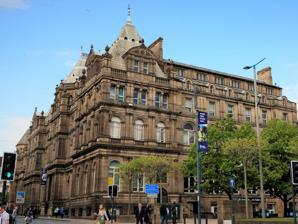
Building: Leeds Central Library
Country: United Kingdom
Year built: 1884
Not to be confused with Leeds Library , a private library. This article is about the public library run by Leeds City Council. Leeds Central Library Leeds Central Library from The Headrow General information Status Open Type Public library Architectural style Italianate Town or city Leeds Country England Construction started 1878 Completed 1884 Opened 17 April 1884 Client Leeds City Council Design and construction Architect(s) George Corson Designations Grade II* listed Website leeds.gov.uk/libraries/central-library Leeds Central Library is a public library in Leeds . Situated in the city centre, on Calverley Street, it houses the city library service's single largest general lending and reference collection and hosts the Leeds Art Gallery . Services available from the building include an Art Library, a Central Children's Library, a Central Lending Library, a Business and IP Centre, Information and Research Library, a Local and Family History Library and a Music Library. History The Central Library is a Grade II* listed building and was constructed between 1878 and 1884. The building was opened on 17 April 1884 by the Mayor, Alderman Edwin Woodhouse as the Leeds Municipal Offices. It was intended that various scattered borough departments would be accommodated in the building so that the administration of Leeds would be concentrated in the Municipal Offices and the Town Hall . A design competition was held to choose a design for the building. There were 26 entries and the winning architect was a Leeds man of Scottish origin – George Corson . He said: I determined that the new buildings adjacent to the Town Hall would be similar in style to the Town Hall but not identical in treatment. Corson's plans included dividing the buildings into a "business" side, which fronted on Calverley Street, and the "popular" side which led onto Centenary Street (now the Headrow ). The "popular" side was occupied by the Free Public Library and took up less than a third of the whole building. This consisted of a Reading Room (currently the Tiled Hall cafe) on the ground floor, a lending library on the 1st floor and Reference Library on the 2nd floor. The "business" side was represented on the ground floor by the large pay office (currently the Central Lending Library) where local people came to settle their gas, water and rates bills. The borough engineer and the sanitary departments were on the first and second floors respectively. The total cost of the building was estimated in the region of £120,000 (approximately £6 million today). On 3 October 1888 the Mayor, Alderman Archibald Witham Scarr (1827–1904) opened the new Art Gallery extension, designed by William Henry Thorp (1852–1944). The Tiled Hall, formerly the Reading Room, was then converted to a sculpture gallery and the Reading Room was transferred to the Art Gallery and renamed the News Room. The Commercial and Technical Library was established in the News Room in 1918, but in cramped conditions. In 1955 it moved into the Tiled Hall. The Commercial and Technical Library was then able to expand and have both a lending and a reference collection. A gallery for staff use was also created in the Tiled Hall where further book stock was shelved and work space was created for the typists from the cataloguing department. The ceiling and walls of the Tiled Hall were then hidden for nearly fifty years behind a false ceiling, bookcases and panelling. The Music Library was moved into the Tiled Hall space in 1998 but was only there until 1999, when the Central Library building closed for refurbishment and rewiring. The 1950s panelling and bookcases were removed, along with the false ceiling, to once more reveal the Tiled Hall and the inevitable damage caused by work done in the 1950s. The present restoration work has now fully restored the Tiled Hall to its original magnificence, after a £1.5 million refurbishment of the gallery and the adjacent Art Gallery . The renovation was completed in June 2007, including opening up the magnificent Victorian tiled hall (used as a café and bookshop) which links the gallery and the library.  At first floor level there is direct access from the gallery to the Art Library. Architecture Exterior The building was constructed of Yorkshire stone from the local quarries at Dacre Bank, Harehills , Meanwood and Weetwood . Corson was a perfectionist and instructed the contractors in how to dress and lay the stones to minimise weathering. The roof is made of Westmoreland slate. The entrance steps are made of Shap granite; a tough, slip proof material commonly used for kerb edges in Leeds . The exterior columns are also made of granite and it would have taken much work to get them perfectly smooth. The exterior stone carving is by Benjamin Payler and Matthew Taylor of Leeds. Calverley Street: entrance hall and stairwell The Calverley Street entrance was originally the main entrance to council offices. The foyer pillars are Devonshire marble and the internal doors leading from the entrance to the foyer have alabaster and marble surrounds on the entrance side. The alabaster arch was created by Farmer & Brindley of London. Foundation stones are set above those same inner entrance doors. In the stairwell area itself the carved areas are made of limestone from Caen in Normandy, as this limestone is softer than English limestone and was easier for the stonemasons to carve. This also meant that it was more fragile and liable to damage. The stairwell area pillars are made of Devonshire marble and there are beautiful stained glass windows, though unfortunately their provenance is unknown. The windowsills are made of Devonian marble, the same material as the seats on the stairways. The blue and white tiles with a floral motif are made by Smith and Co., of Coalville . The blue and white tiles near the lift are by Minton, Hollins and Co. The brown tiled border was probably supplied by Maw and Co. Central Lending Library The Local & Family History Library The current Central Lending Library was originally the office where people went to pay their rates, gas and water bills. The pay office measured 78 ft by 38 ft and had a counter 62 ft long; the central portion for the Water Department, the right side for the Rates Department and the left side for the Gas Department. Beyond the counter was a row of double desks to seat clerks. There are still original Victorian tiles on the wall and it is hoped these will be restored in the future. The Tiled Hall Tiled Hall Café This room was originally the main library reading room and is 80 ft long by 40 ft wide. The Reading Room was used for the opening ceremony and was described by The Yorkshireman as "a magnificent place. The floor is the finest parquetry in oak, walnut and ebony." The roof was so magnificent it was feared that "people will be continually gazing up at it, instead of quietly reading the magazines and newspapers". A report of the opening noted that "inside the edifice a select company assembled to participate in the opening ceremony. On a slightly raised dais were seated the Mayoress and other ladies of note. Behind... stood a mixed group of politicians, barristers , clergymen, magistrates , merchants and manufacturers . Here and there in various parts of the handsome reading room were well known local dignitaries and would-be dignitaries." The floor is parquet and is made of oak, ebony and walnut. During the recent extensive restoration a gallery and shelving from the 1950s/60s were removed. The original marble pillars were revealed and restored, as well as the tiled walls, with medallion portraits in relief – among them Homer , Shakespeare , Milton , Goethe , Burns , Scott , Horace and Macaulay . The sculptor of the medallions was Benjamin Creswick of London. The roof is divided into segmental arches, each arch composed of a mosaic in red, buff, grey, blue and green hexagon bricks with golden bosses. There are less of the green ceiling tiles than other colours. It is thought this is because the green tiles were more expensive. The gold ceiling bosses, which are open-ended, were part of the original Victorian ventilation system. Each ventilation pipe is entirely separate from all other others and vents directly to the roof. Originally, the room was lit by 72 incandescent electric lamps. This room is now the home of the Tiled Hall cafe. Staircases Staircase The stone staircases have a polished and moulded wide hand rail of marble with stone dogs carved on them at the top and bottom of flights. The steps have iron edges and the floor is mosaic. The pillars on the staircase are made of 380 million-year-old Devonian coral reef and coral fossils can be seen in them. On the second landing, just before the Arts Floor, are Devonian Marble seats. The carved heads of Chaucer , Lamb , Shakespeare and two unnamed individuals can be seen here, on the carved capitals. All general interior carving (except the alabaster arch) is by a team led by John Wormald Appleyard of Leeds. Arts Floor Art Library The Art Library was originally the lending library which had aisles and a central nave. The library had terracotta columns and arches. The lending library bookcases were made of American walnut. These have subsequently been lost. The side room was originally a small museum, only 22 ft square, and contained, among other exhibits, a stuffed crocodile. Information Floor Third floor corridor The Local & Family History Library was originally a reference library and remains fundamentally unchanged, though with recent redecorations and cleaning to the woodwork. The room is 36 ft high and has terracotta alcoves on both sides. The oak roof is divided by wrought iron principals into panels – and there are mirrored walls at each end of the room at gallery level. The 15 ft long English walnut tables are part of the original furniture. Special collections The library is home to several significant collections of antiquarian and special-interest materials: The Gott bequest The Gott bequest is a collection of around 600 early English gardening books and periodicals including works published in the 16th, 17th and 18th centuries. The books in the collection include herbals , books on garden design and many fine examples of hand coloured botanical illustrations. There is also a long run of Curtis's Botanical Magazine dating from 1787. In 1930 Alderman Beryl Gott, of the Leeds textile manufacturing family, bequeathed a gift of money to the Leeds Public Library which was used over a number of years to purchase books on Horticulture. On her death in 1941 she also donated a large part of her personal library. An article by Kenneth Lemmon in The Northern Gardener says of the Gott Collection in Leeds Central Library, ’I cannot think of another such collection outside the R.H.S. Lindley Library or the British Museum and the older universities.’ The Gascoigne collection This collection was donated to the Library in 1968 by Sir Alvary Gascoigne, in memory of his father, Colonel F.R.T. Gascoigne, of Lotherton Hall , Leeds. There are over 3,000 items in the collection of books, pamphlets and periodicals, the majority covering the subjects of military and naval history. The army and navy lists from the early nineteenth century and histories of regiments are a rich source for researchers of 19th-century military history. See also Grade II* listed buildings in Leeds Listed buildings in Leeds (City and Hunslet Ward - northern area) References